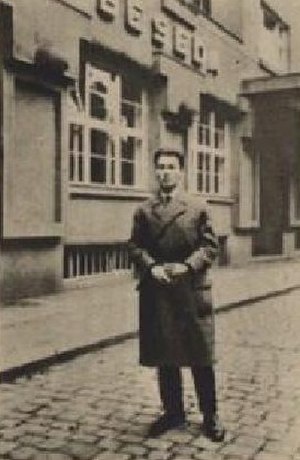
Iša Krejčí
Iša Krejčí var en tjekkisk komponist, dirigent, musikolog, producer og dramaturg.